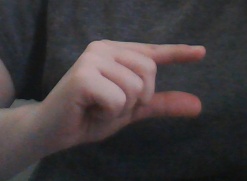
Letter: dal